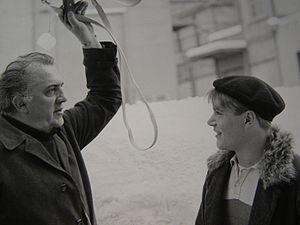
Amarcord est un film franco-italien, une comédie dramatique, de Federico Fellini sorti en 1973. Il reçoit l'Oscar du meilleur film en langue étrangère en 1975.